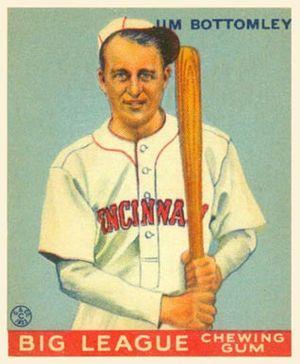
James Leroy Bottomley est un joueur professionnel de baseball. Il est élu à titre posthume au Temple de la renommée du baseball en 1974.